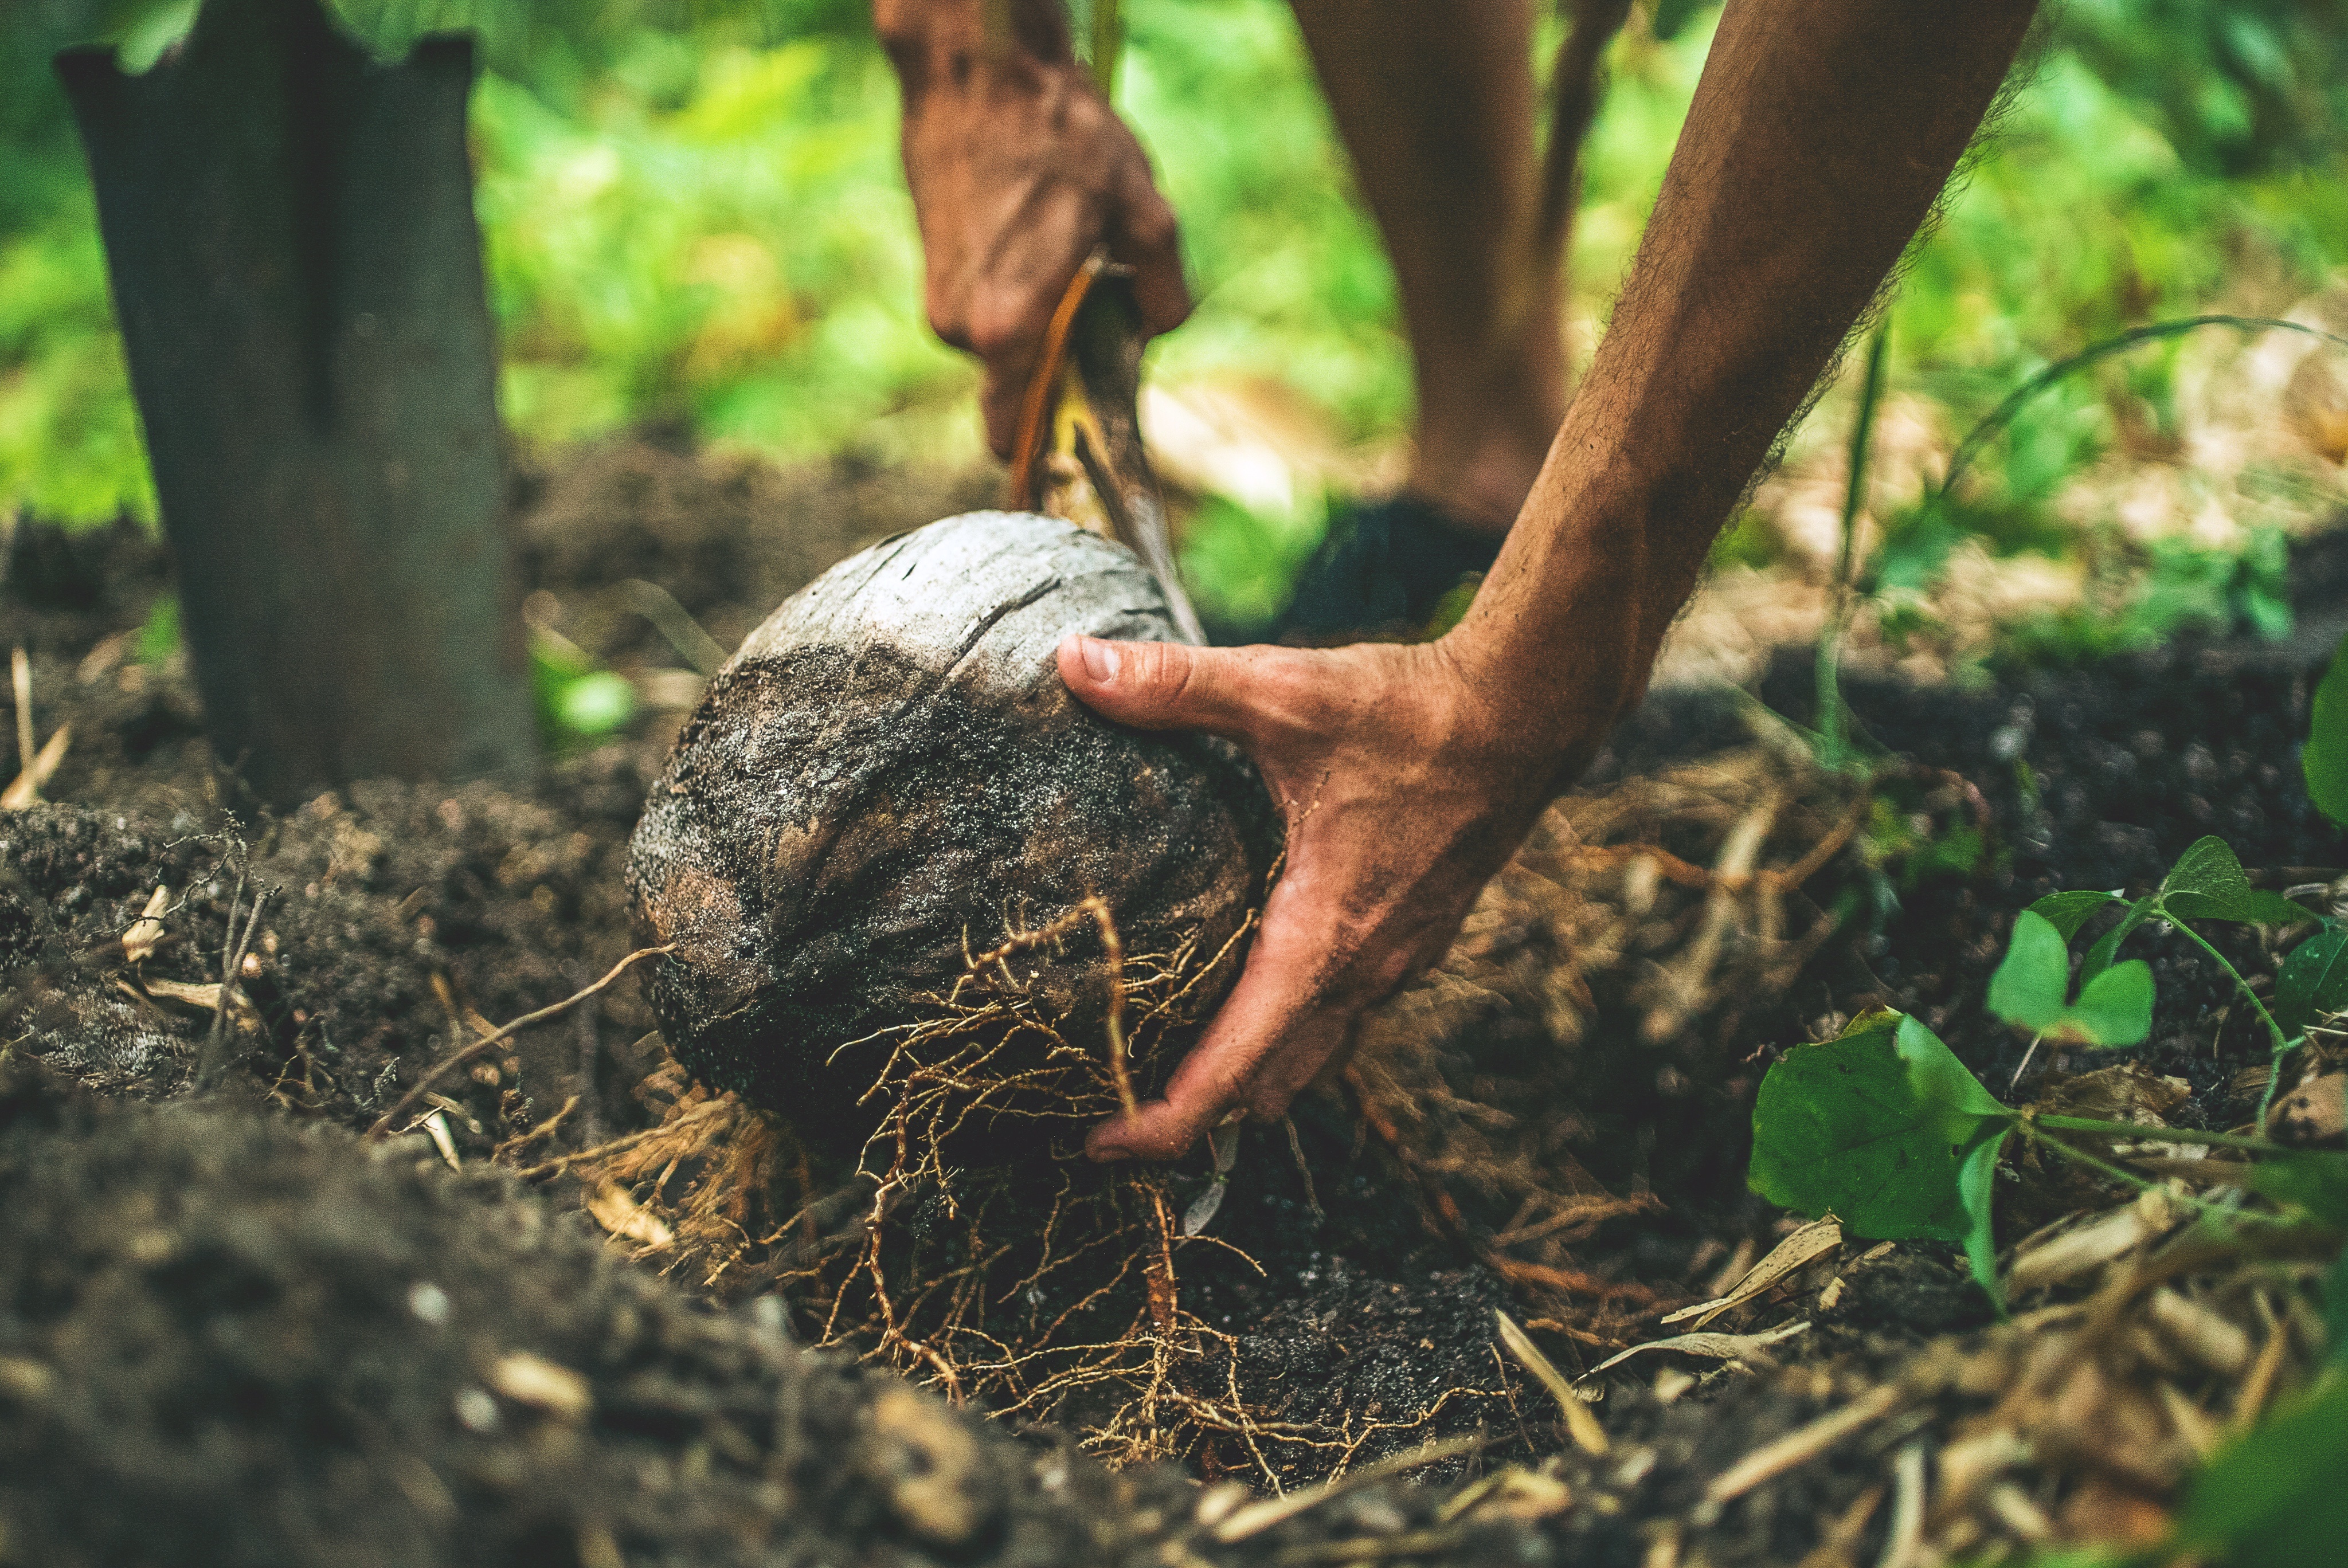
tree, nature, forest, branch, plant, leaf, flower, wildlife, jungle, autumn, flora, fauna, woodland